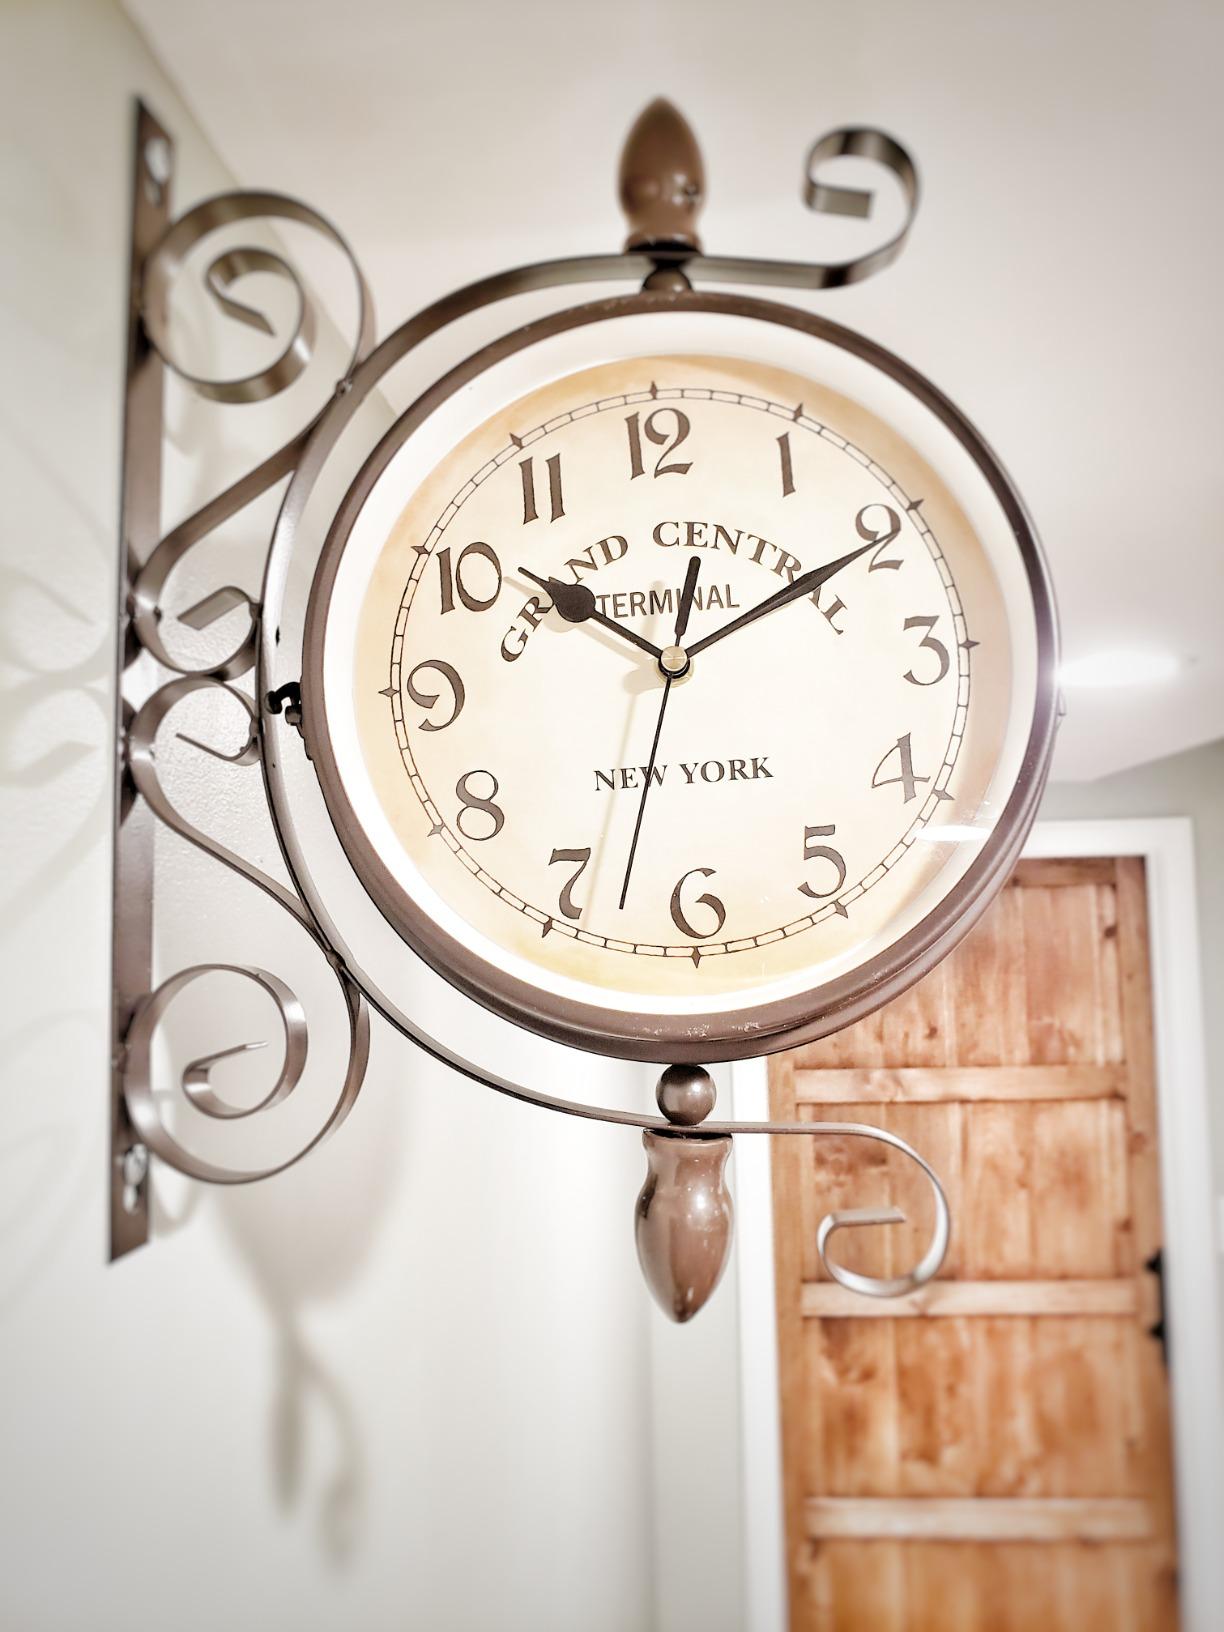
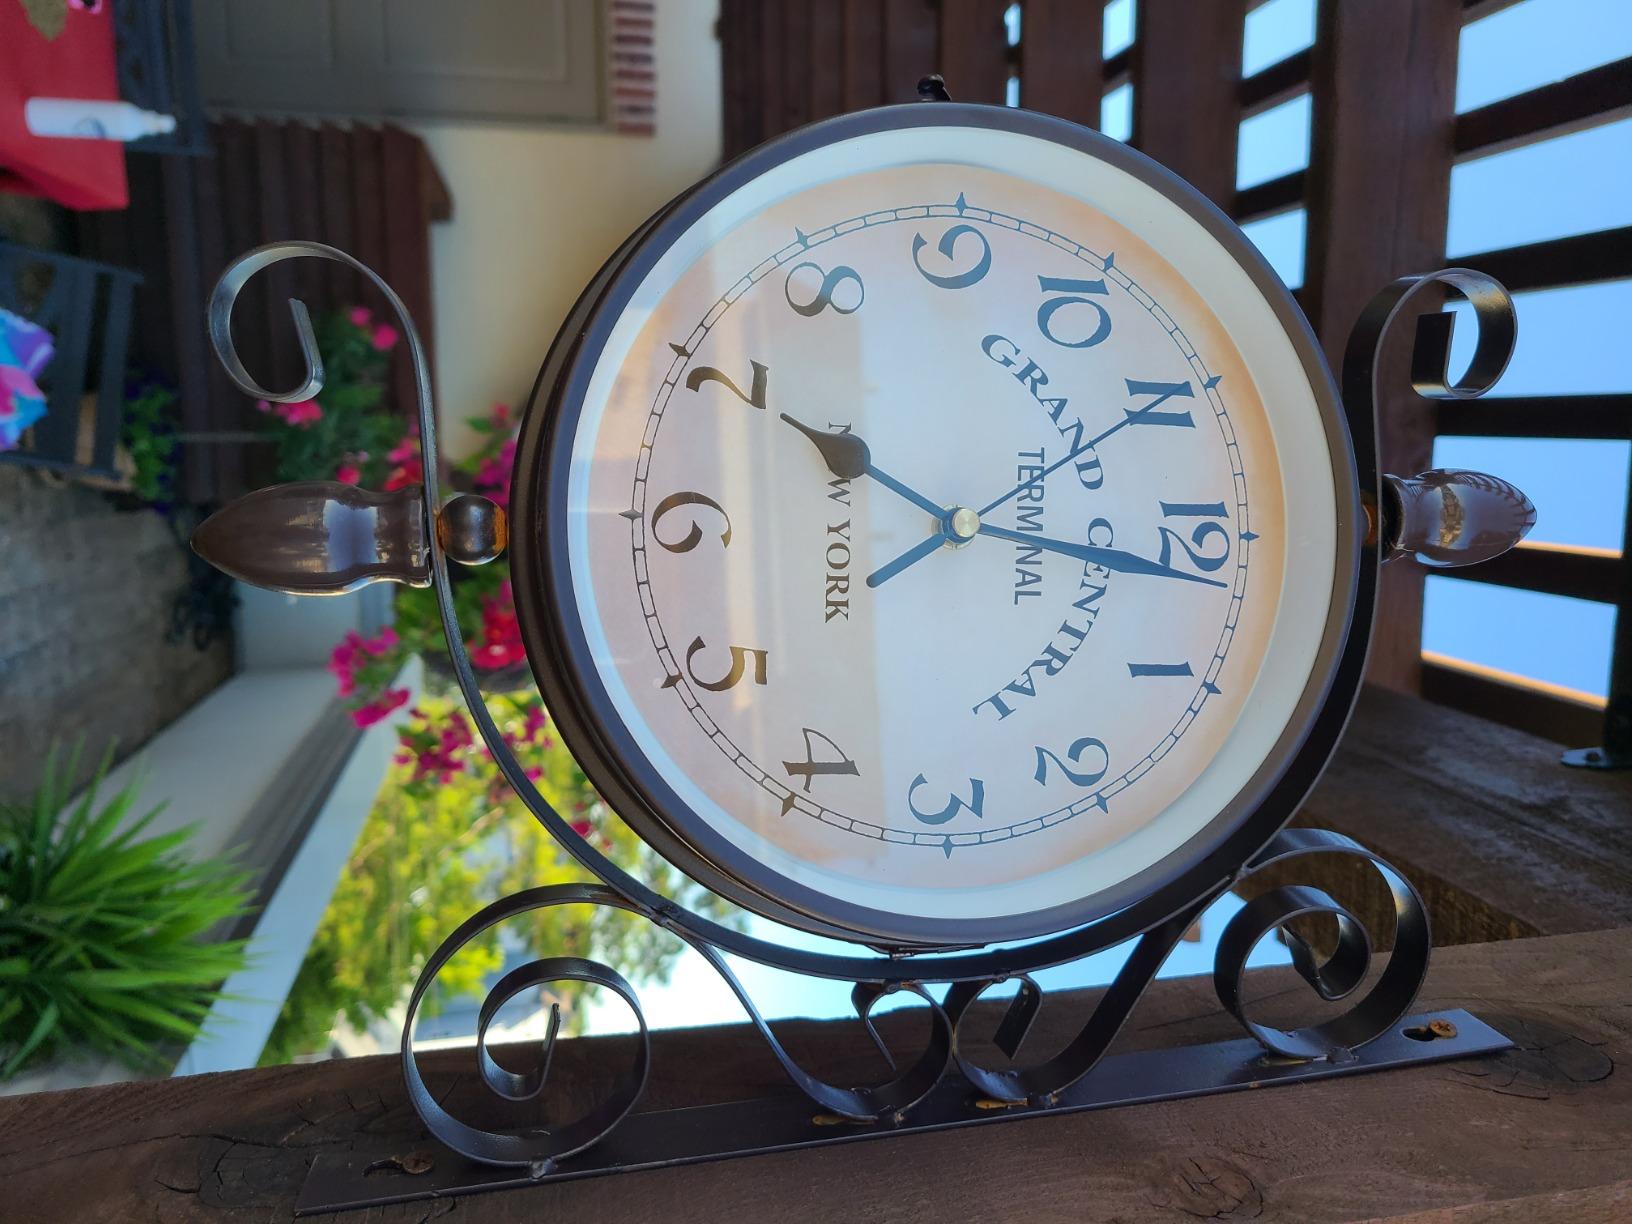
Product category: clock
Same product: yes